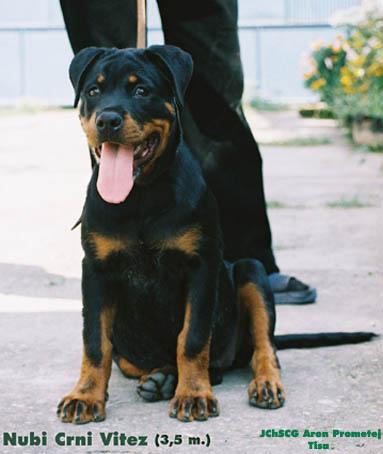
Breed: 224-n000060-Rottweiler